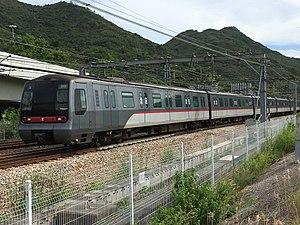
La ligne Tseung Kwan O est une ligne du métro de Hong Kong. Elle traverse 8 stations de métro différentes.